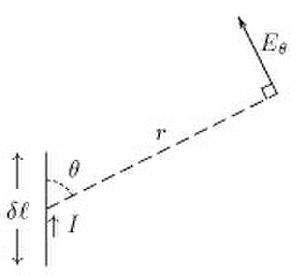
En radioélectricité, une antenne est un dispositif permettant de rayonner ou de capter les ondes électromagnétiques. L'antenne est un élément fondamental dans un système radioélectrique, et ses caractéristiques de rendement, gain, diagramme de rayonnement influencent directement les performances de qualité et de portée du système.
L'antenne dipolaire, élaborée par Heinrich Rudolph Hertz vers 1886, est une antenne constituée de deux brins métalliques, alimentée en son milieu et destinée à transmettre ou recevoir de l'énergie électromagnétique. Ce type d'antenne est le plus simple à étudier d'un point de vue analytique.